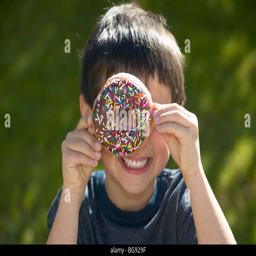
boy looking through the hole in a chocolate sprinkled donut